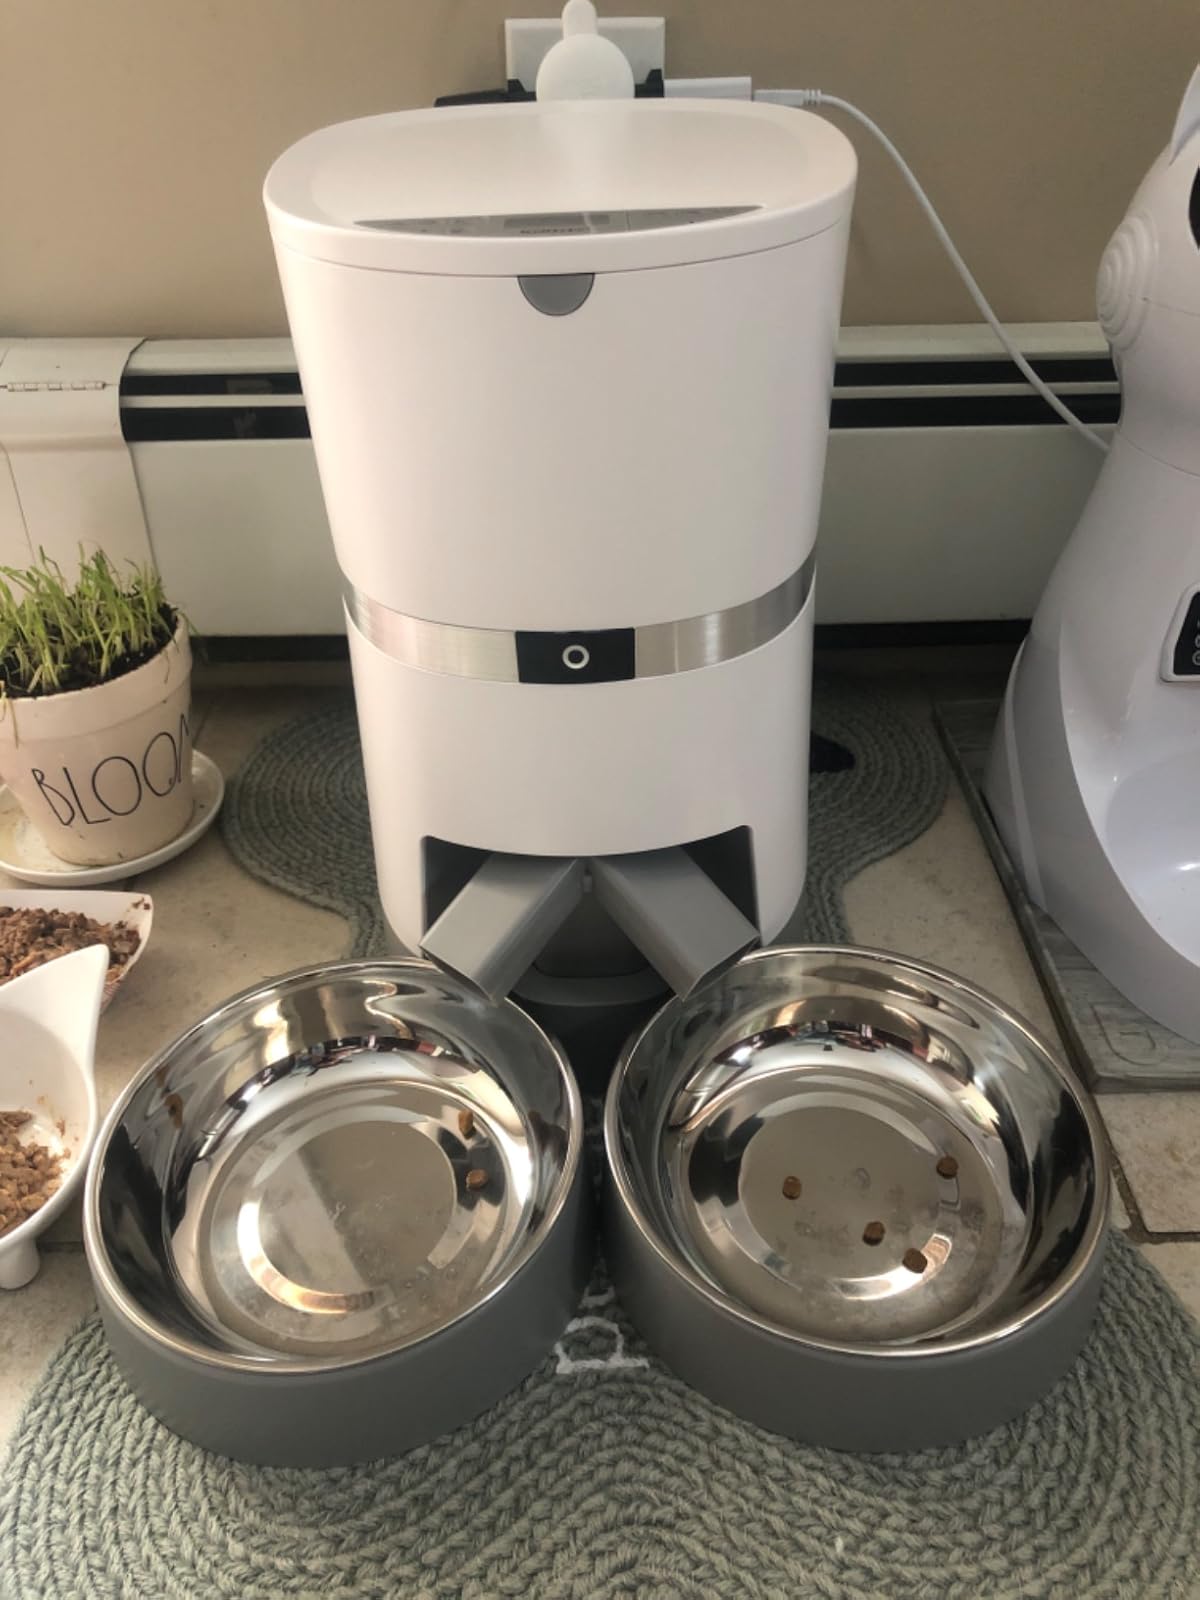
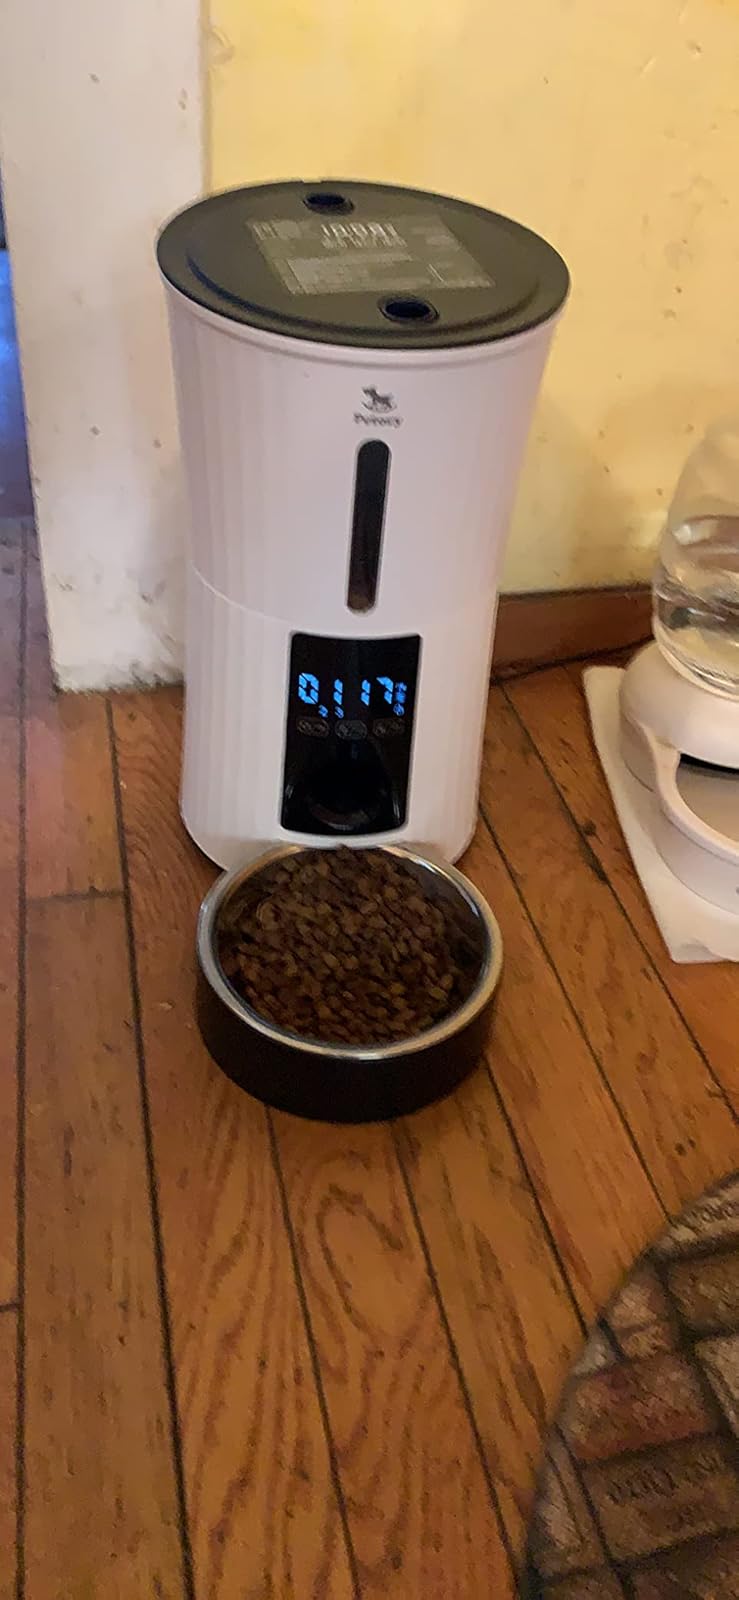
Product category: items_feeder
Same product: no